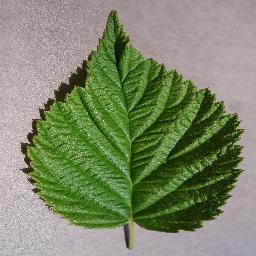
Label: Raspberry___healthy